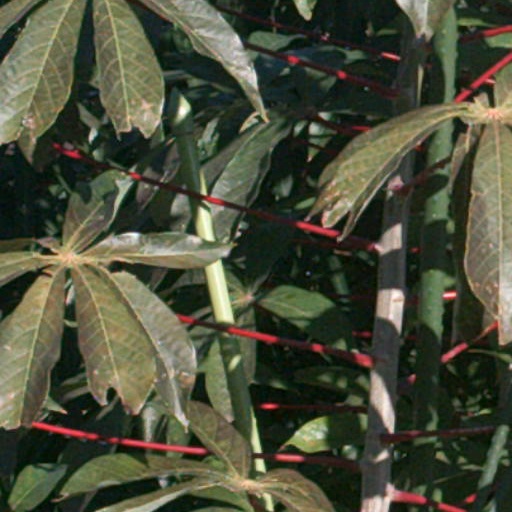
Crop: cassava